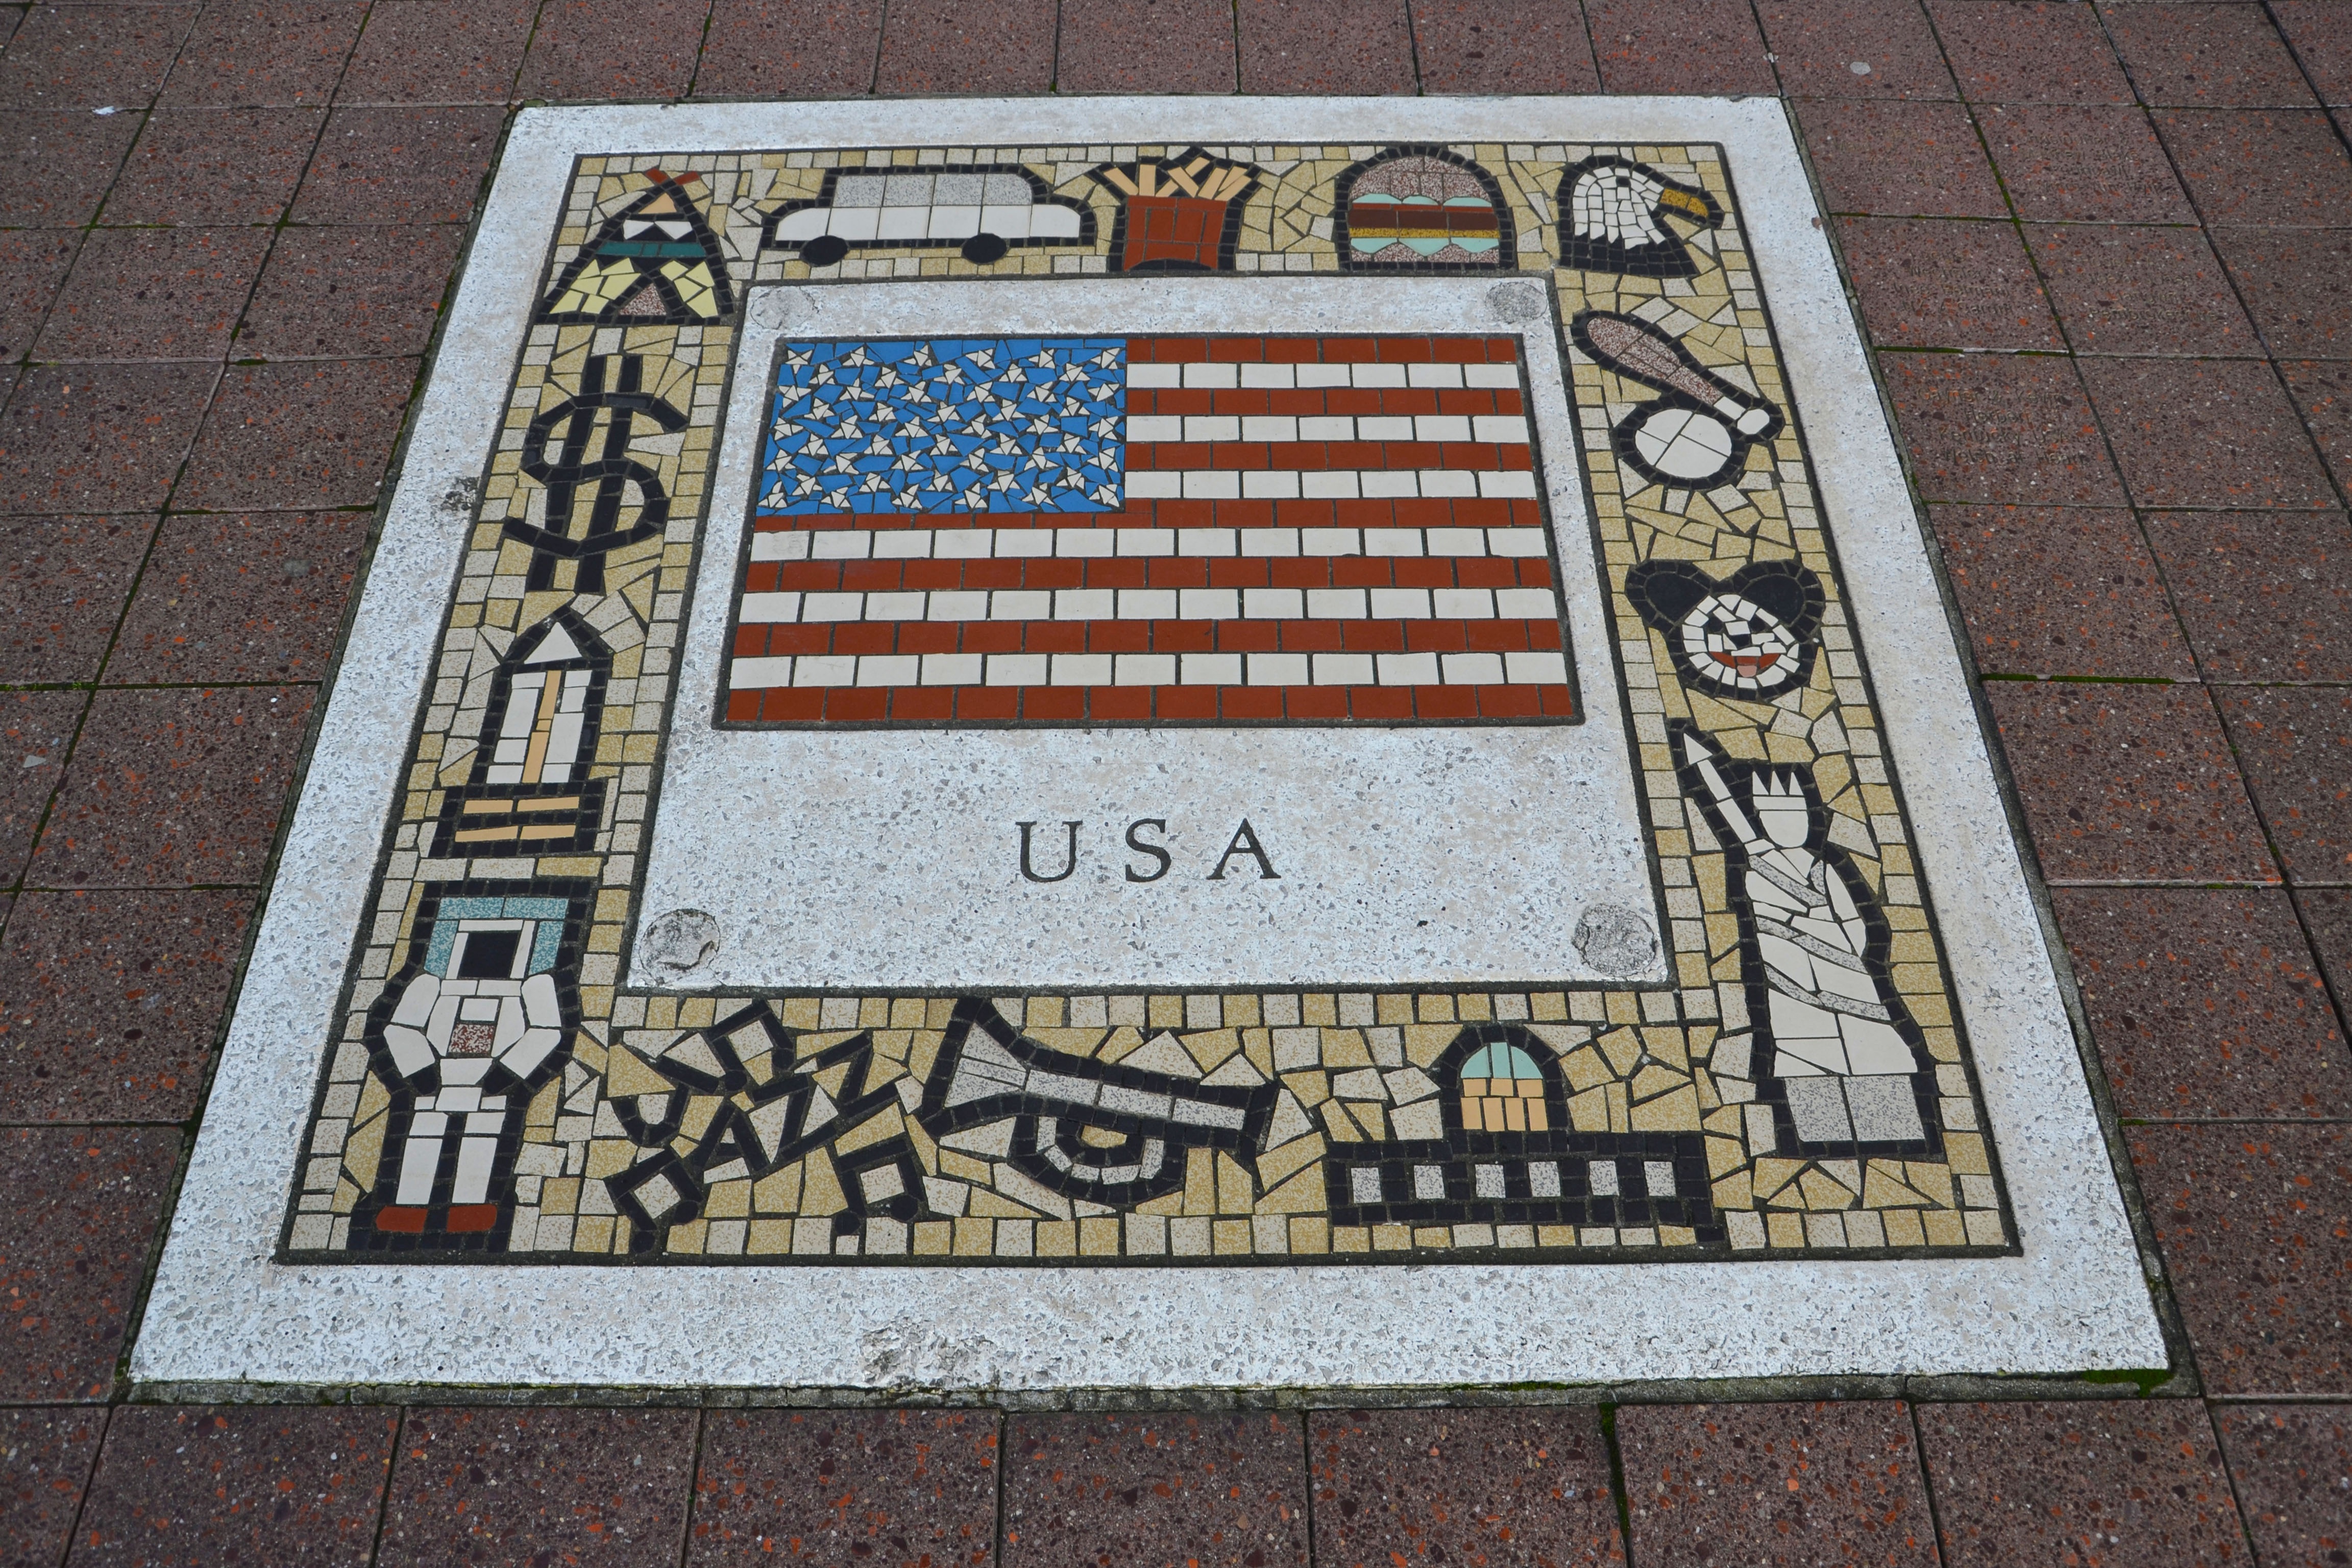
group, people, sport, game, floor, country, celebration, symbol, flag, usa, soccer, playing, football, stadium, world, emblem, rugby, competition, men, art, team, mosaic, ball, teamwork, carpet, competitive, event, spirit, shape, unity, success, union, winning, flooring, road surface, team emblem